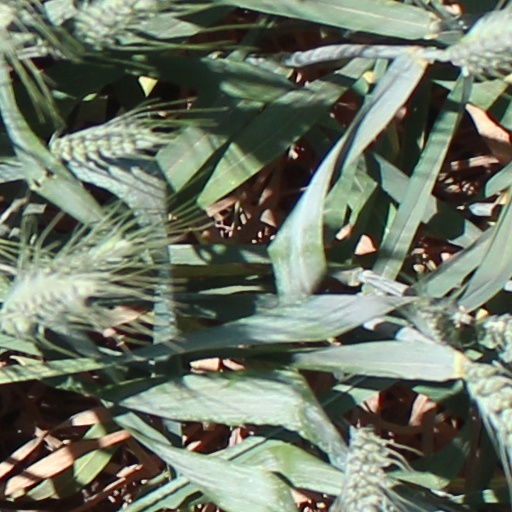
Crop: wheat